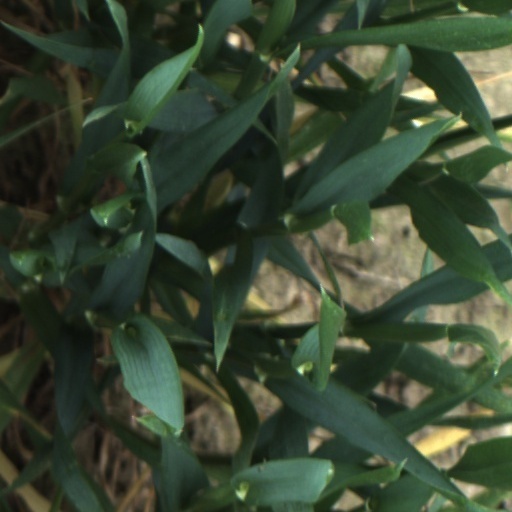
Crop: wheat